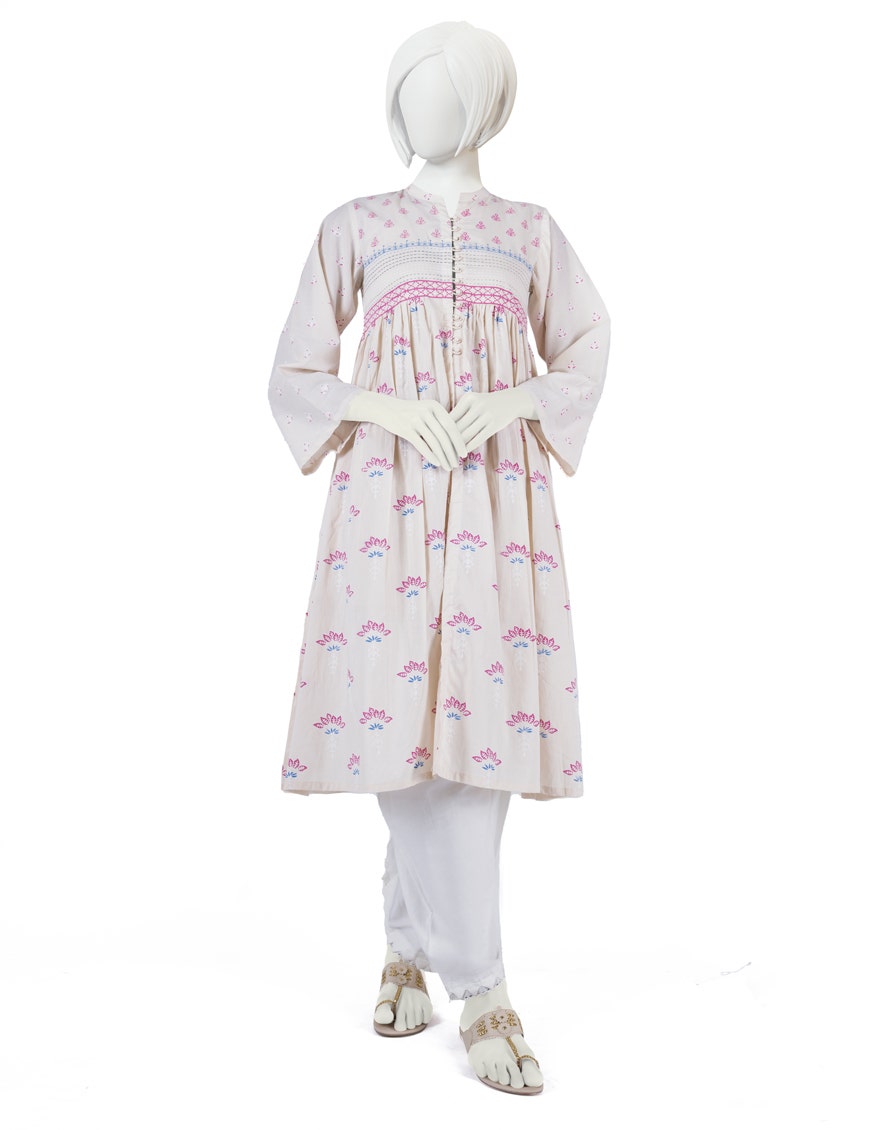
beige rainbow print cotton tunic